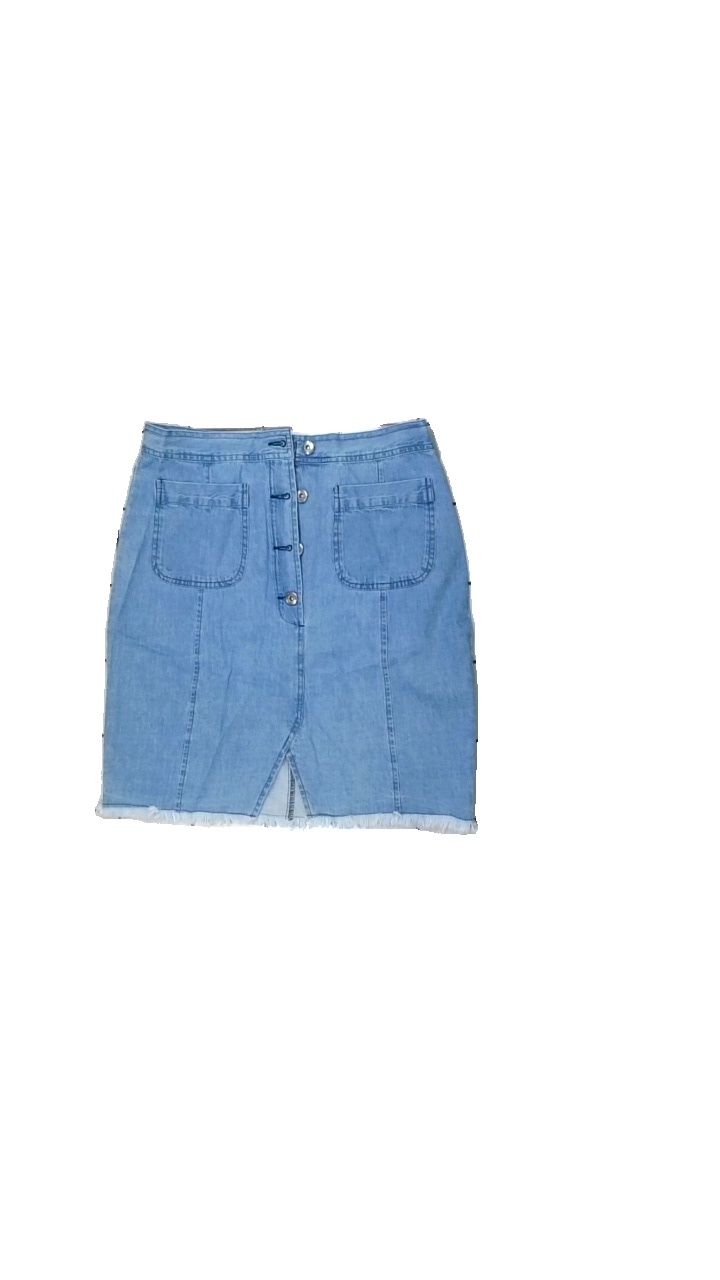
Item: Skirt (Ladies)
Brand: Cupcakes And Cashmere
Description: jeans kjol med knappar
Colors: Blue
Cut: Regular
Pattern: Other
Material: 100% bomull
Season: All
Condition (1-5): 4
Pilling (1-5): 5
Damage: invikt tyg
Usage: Reuse
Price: <50